Zainal Abedin

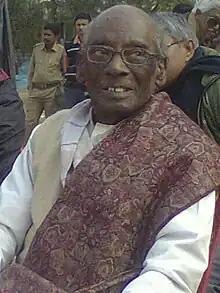
Zainal Abedin

Zainal Abedin is a Communist Party of India (Marxist) politician and was four-time MP.